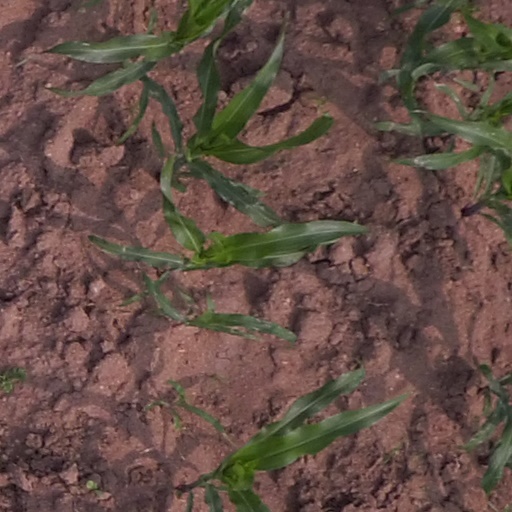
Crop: maize; corn